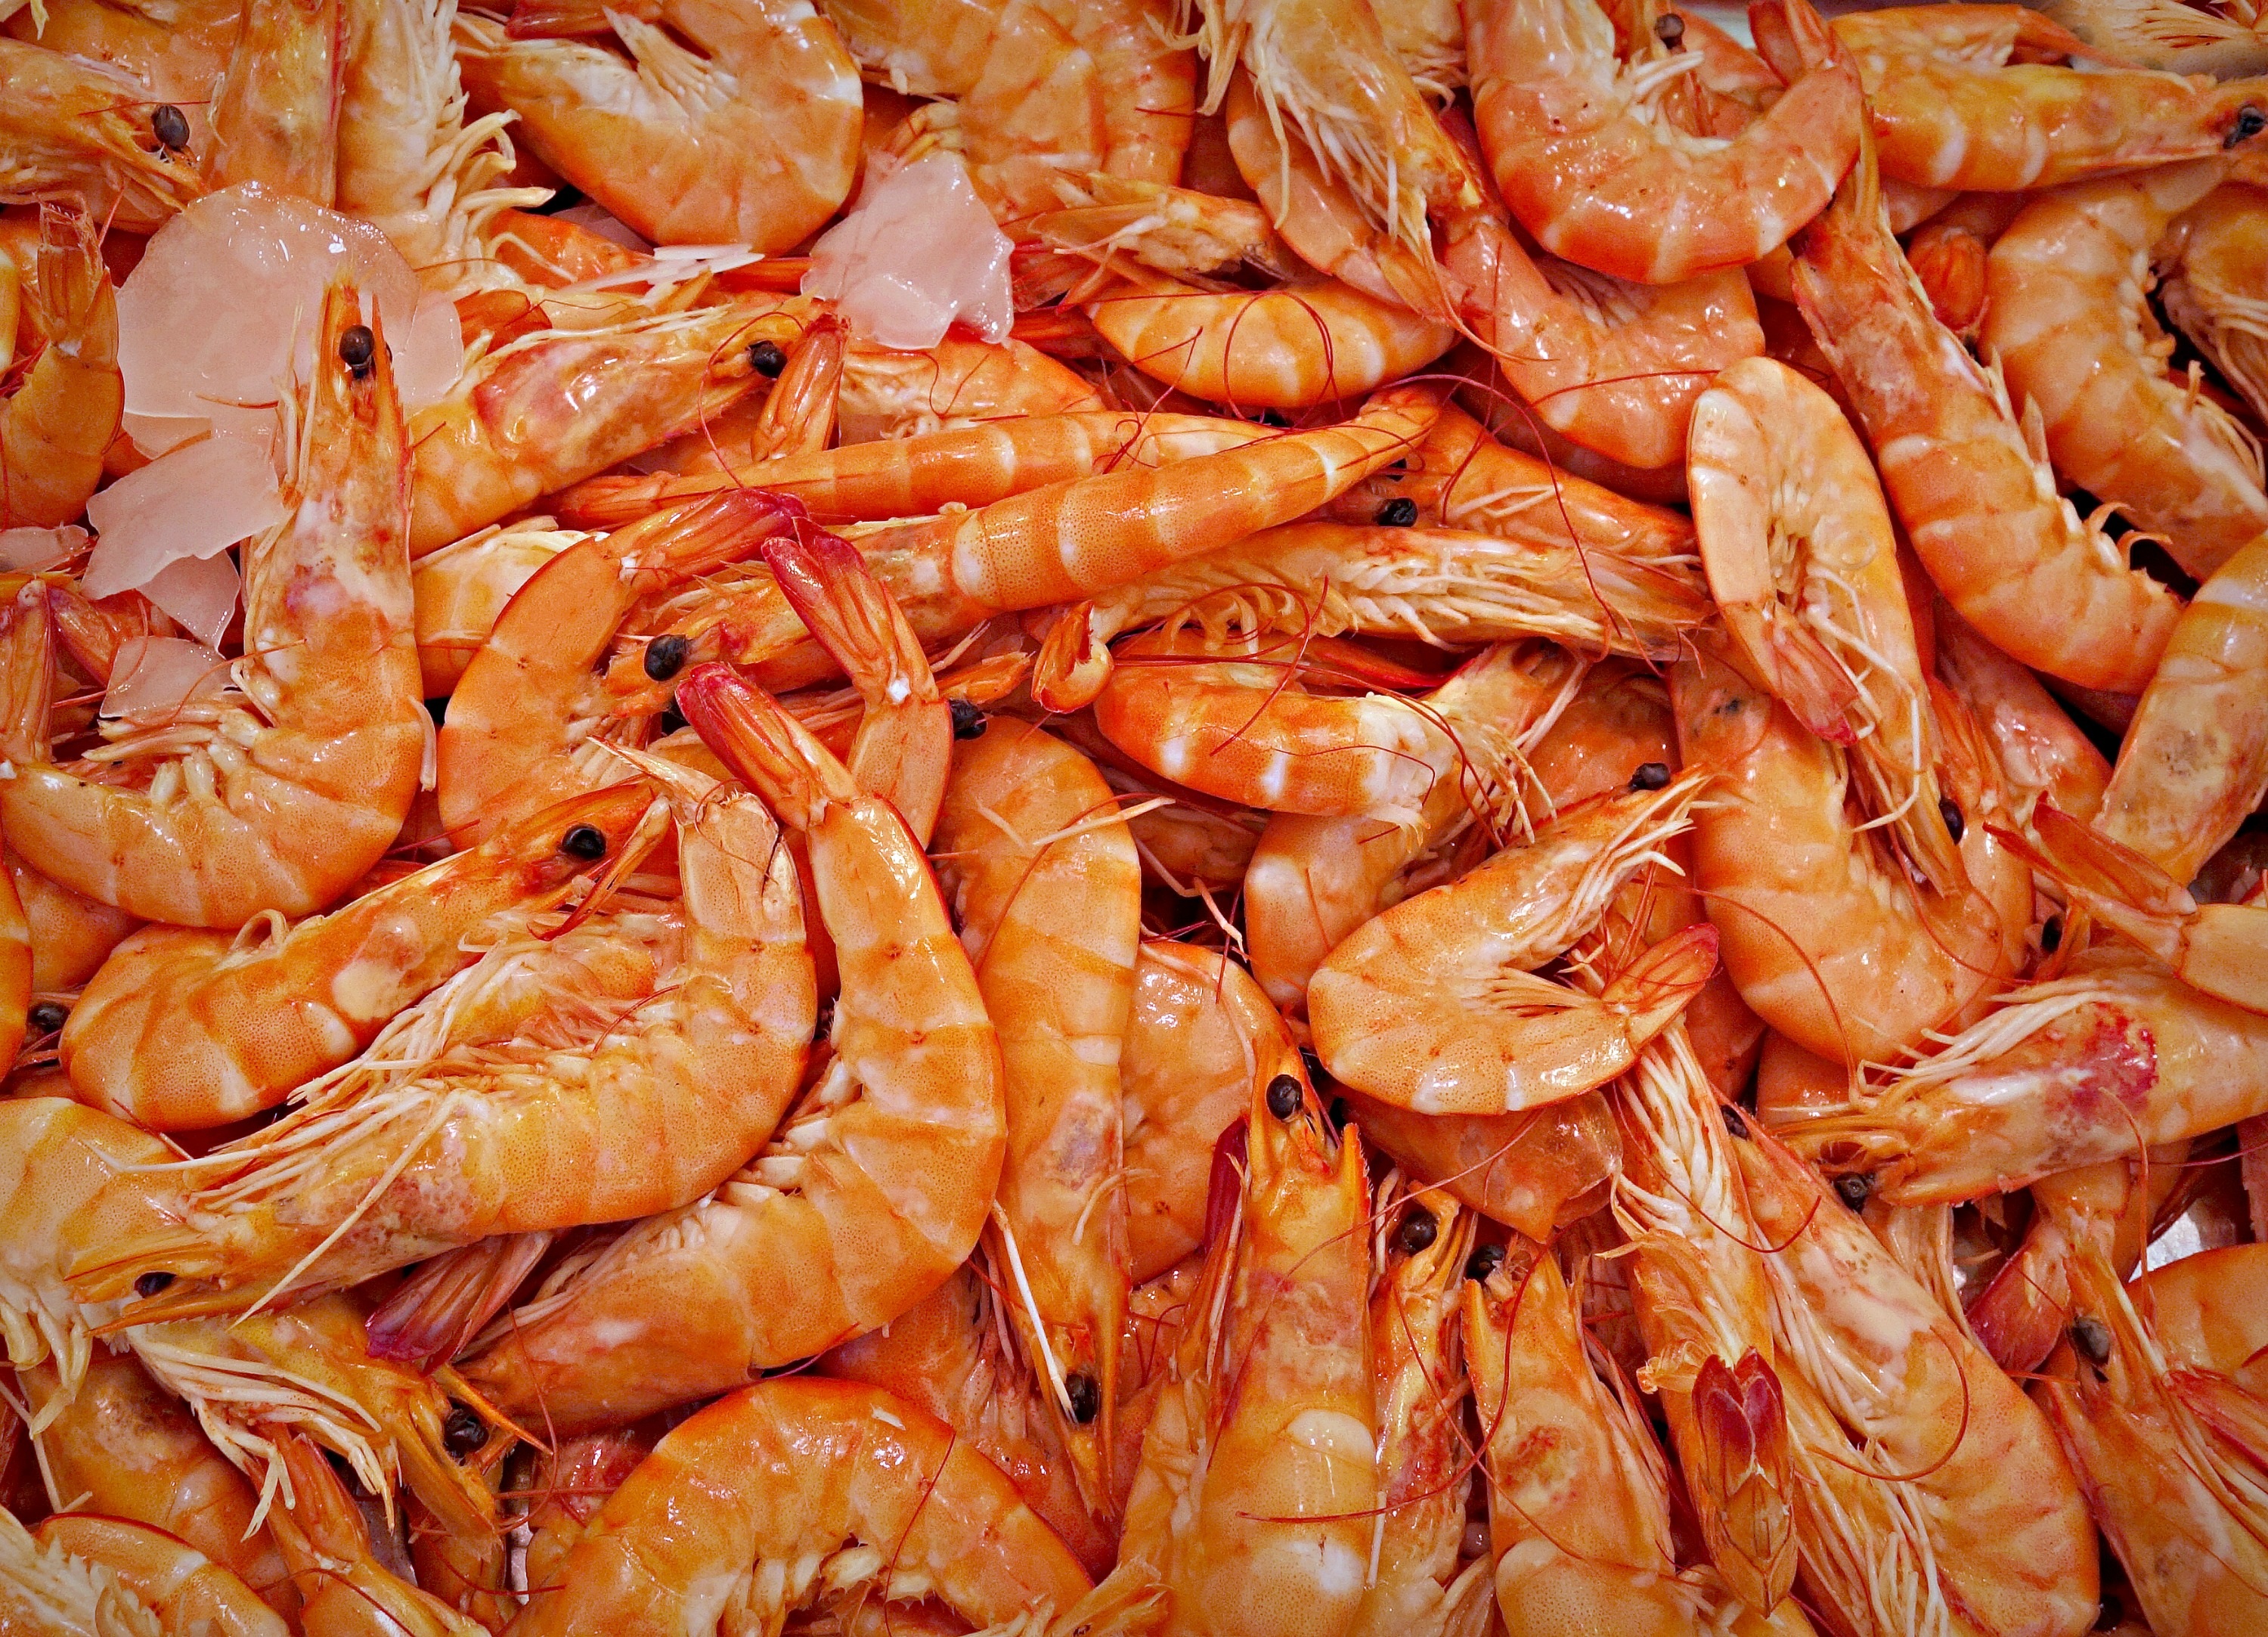
animal, food, seafood, market, fish, cuisine, invertebrate, shrimp, fish market, crustacean, cooked, eating, nutrition, arthropod, prawn, protein, scampi, decapod crustaceans, giant prawn, omega fatty acids, decapoda, animal source foods, american lobster, homarus, seafood boil, caridean shrimp, dendrobranchiata, crab boil